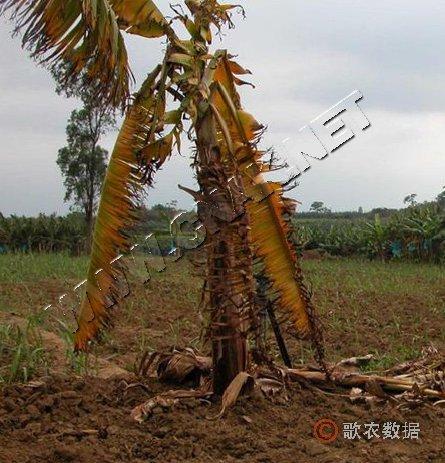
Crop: unknown
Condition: banana_banana_panama_disease